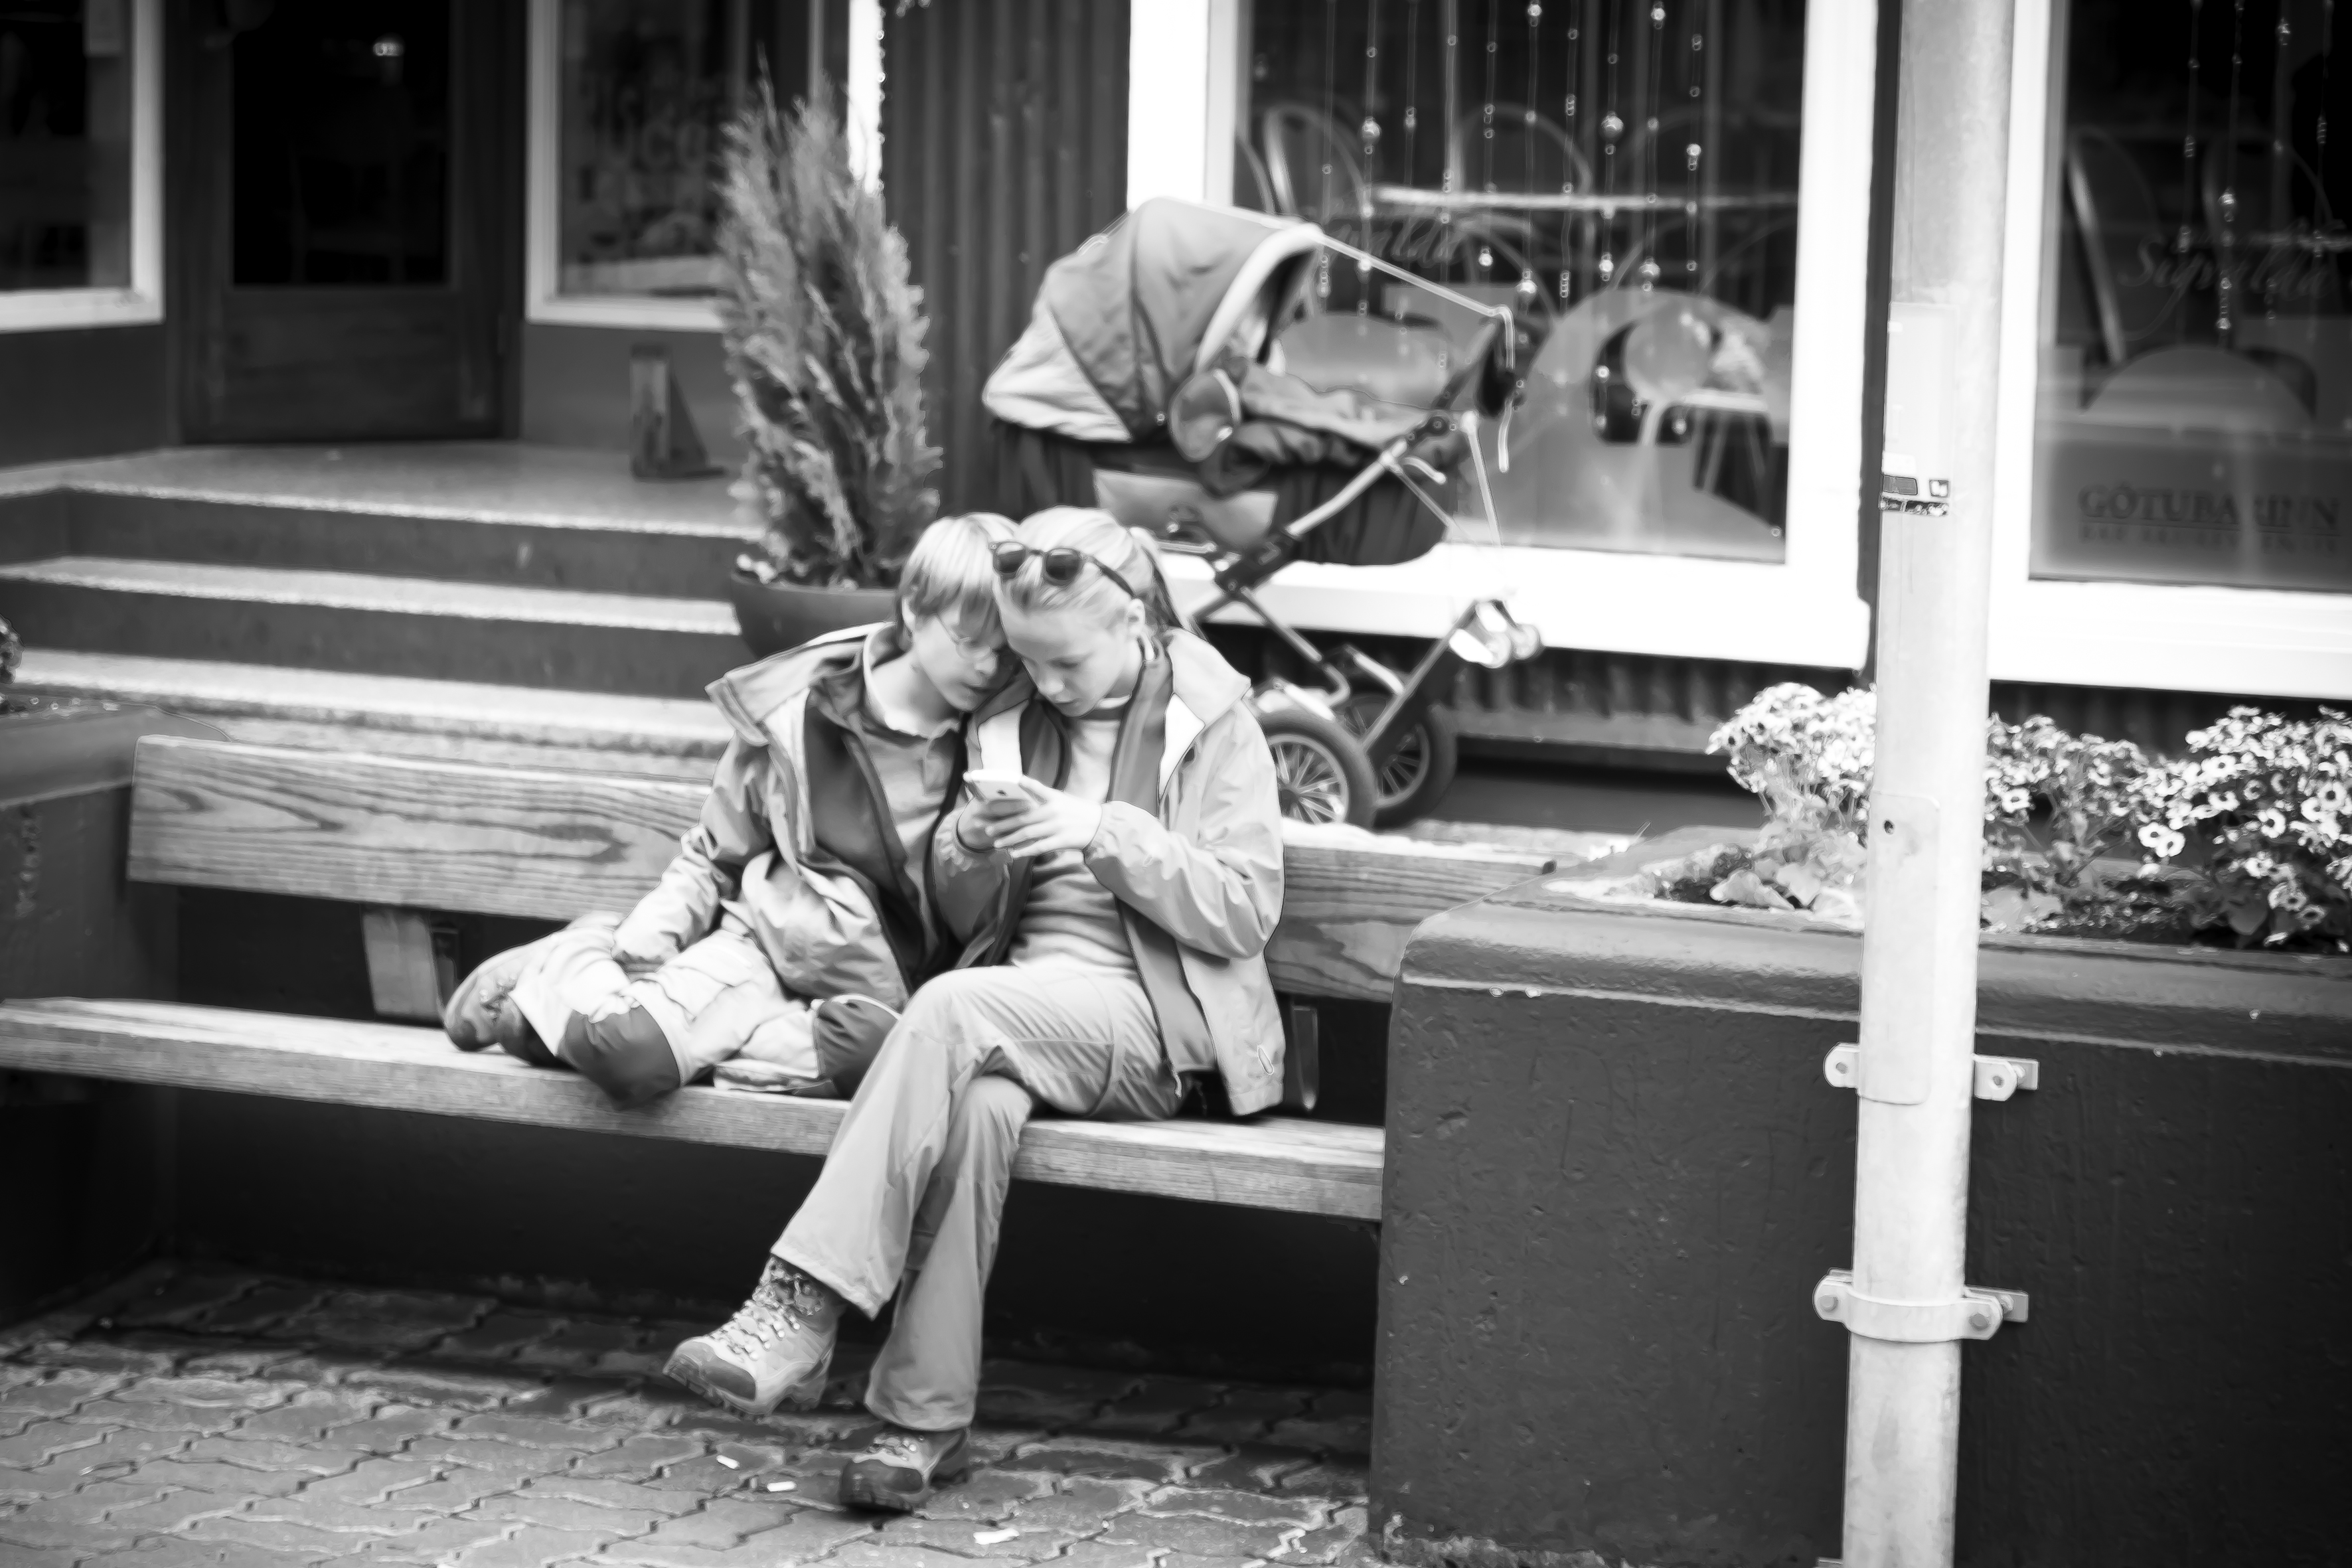
person, black and white, people, white, street, photography, urban, travel, fujifilm, sitting, iceland, black, monochrome, bw, blackandwhite, blackwhite, is, ngc, photograph, image, fuji, fujixt1, fujix, noireblanc, monochrome photography, human positions